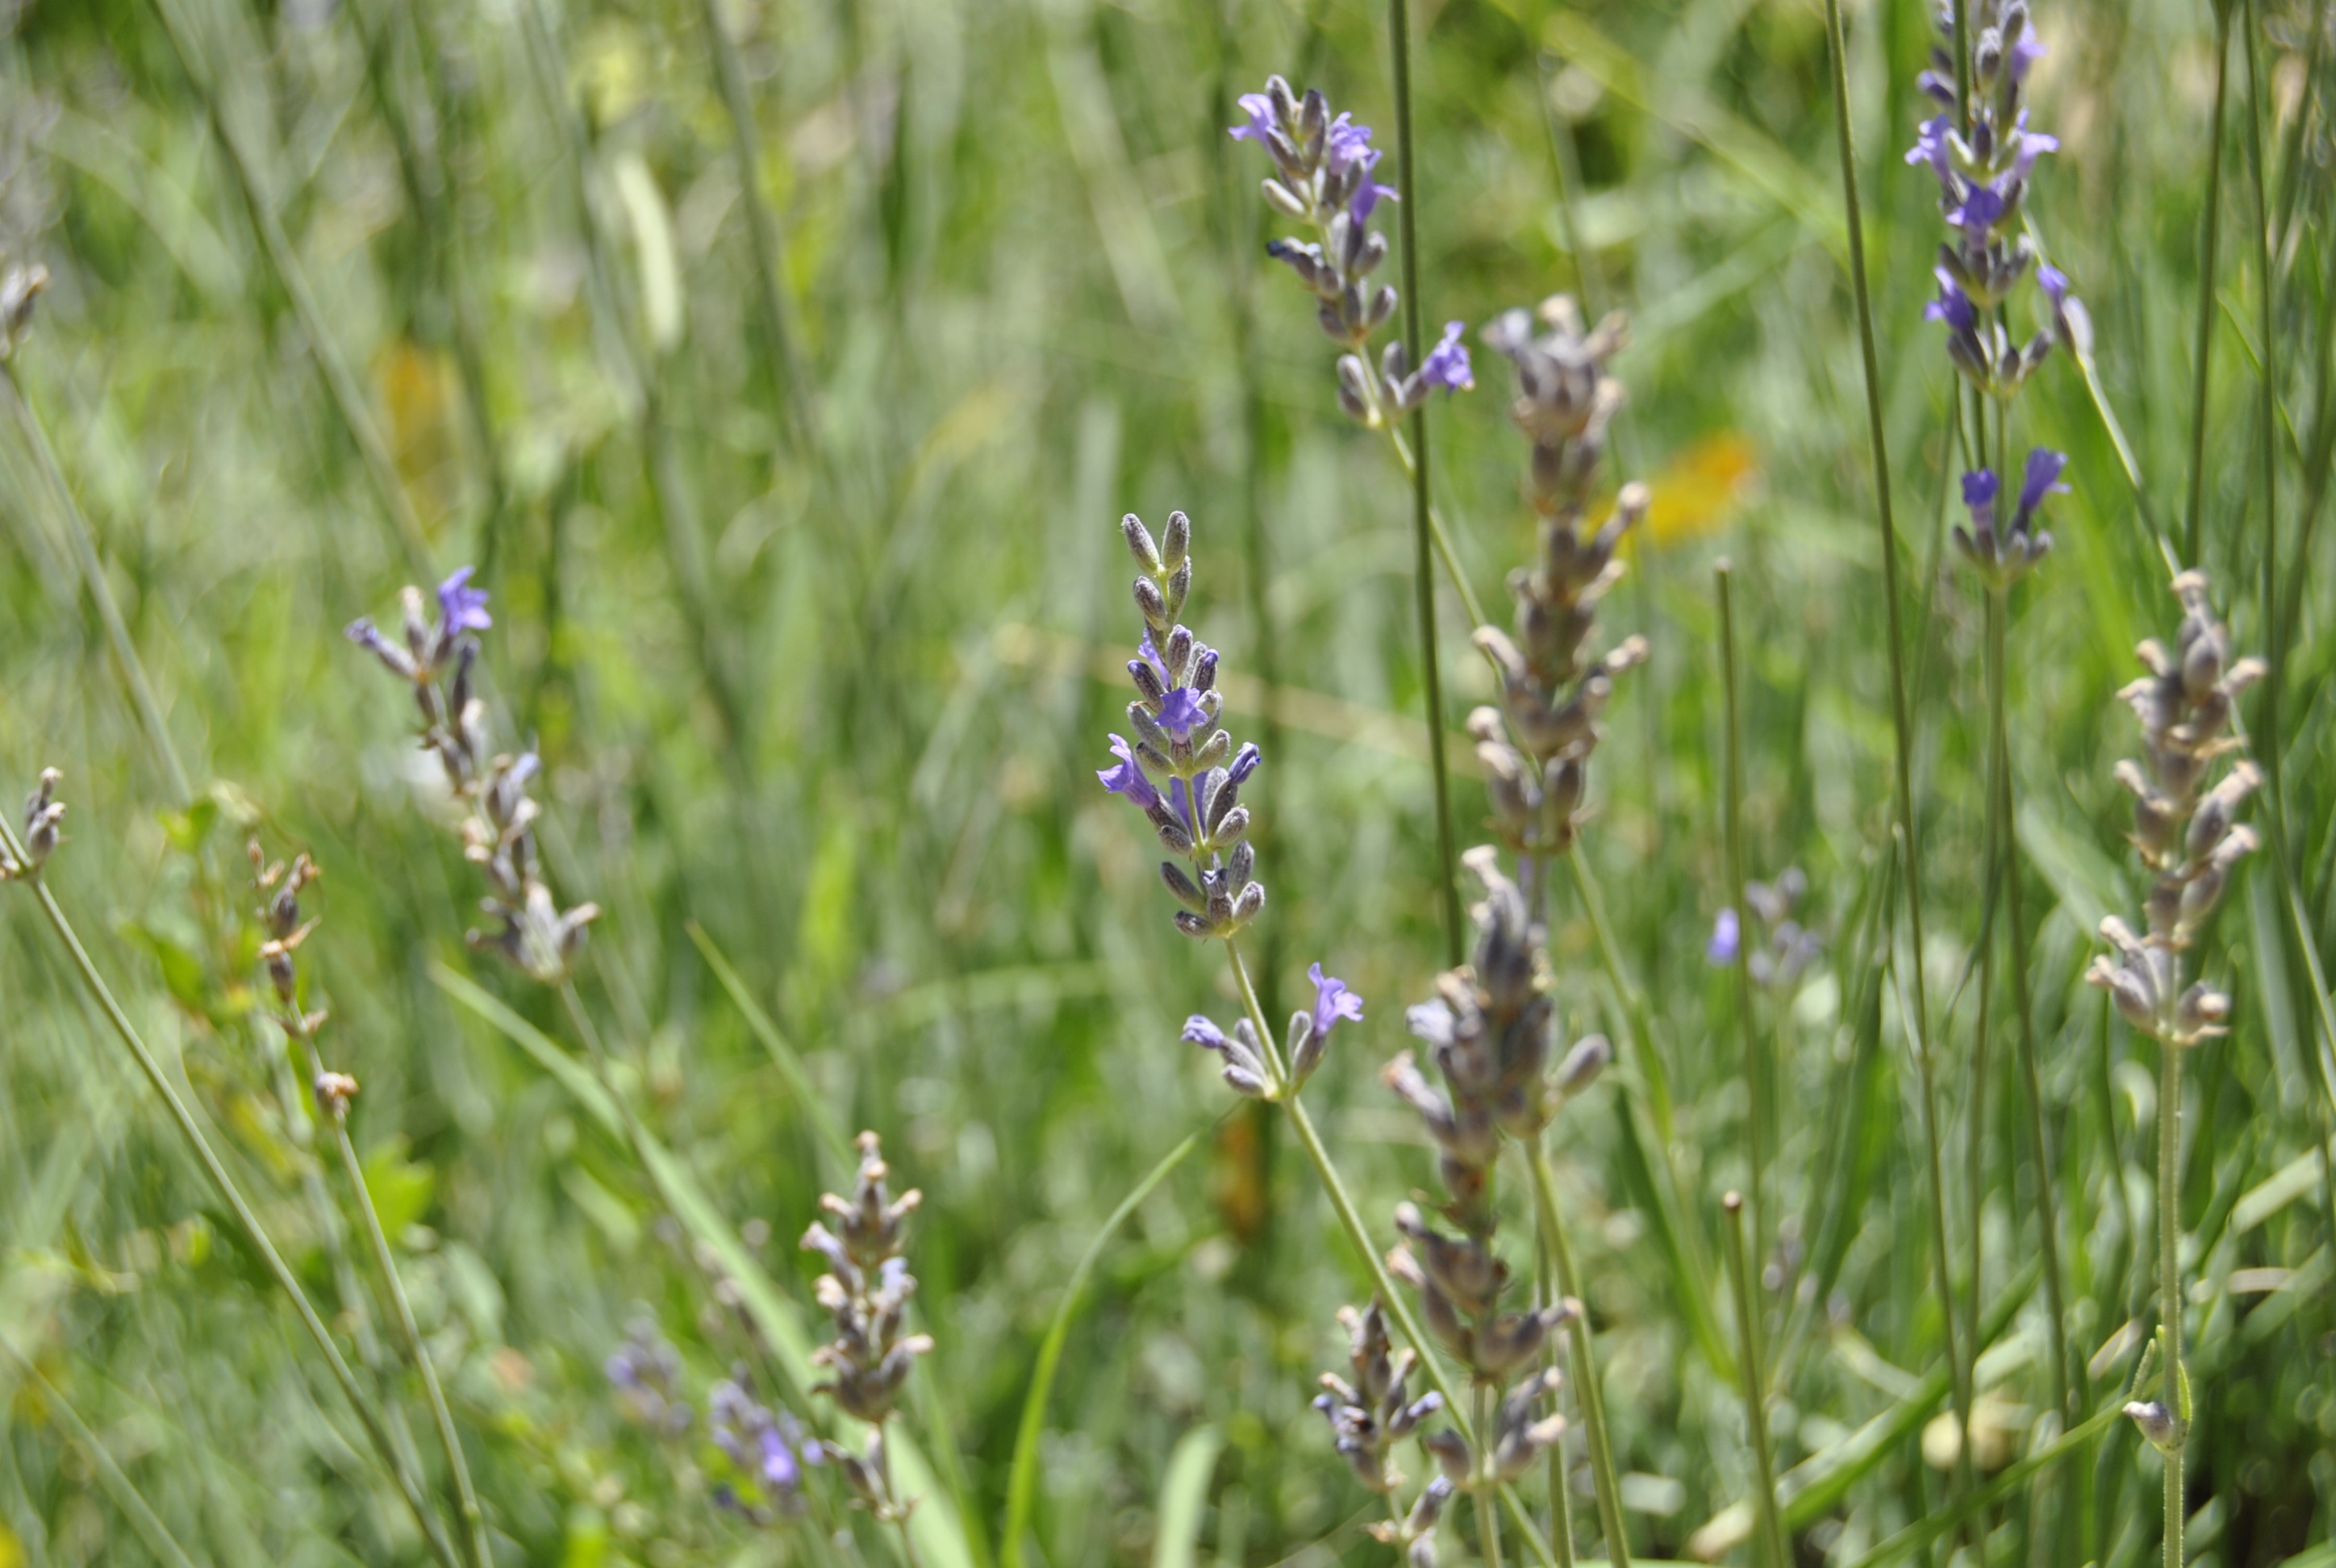
nature, grass, plant, field, meadow, prairie, flower, spring, green, herb, flora, lavender, wildflower, outdoors, colors, flowering plant, grass family, land plant, english lavender, french lavender, hyssopus